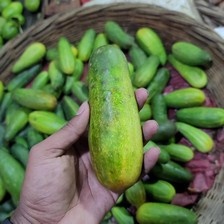
Label: cucumber